Felicia Stancil

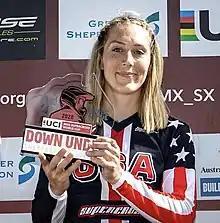
Stancil in Shepparton, Australia in 2020

Felicia Stancil (born May 18, 1995) is an American female BMX rider. Stancil has won 14 UCI World Titles including the 2012 UCI BMX World Championships titles for Junior Women and the Junior Women Time Trial in Birmingham, United Kingdom. A year later she successfully defended both titles at the 2013 UCI BMX World Championships in New Zealand. At the 2015 Pan American Games, Stancil won gold in her first international win as a professional. The win resulted in the first gold medal won by the United States at the 2015 games. After reaching the final in all ten races on the 2019 UCI BMX Supercross World Cup series, Stancil finished out the year 2nd in the overall standings. Adding on to her successful 2019, Stancil was awarded the 2019 Golden Crank Pro of the Year Title by Pull Magazine.